Winston Churchill Boulevard

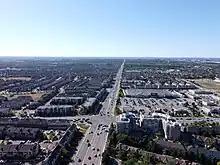
Aerial view of Winston Churchill Boulevard in Erin Mills, Mississauga

Winston Churchill Boulevard is a long north-south roadway that predominantly forms the western boundary of Peel Region with the eastern boundaries of Halton Region and part of Wellington County, in Ontario, Canada. The road begins at Lakeshore Road in the south at the boundaries of the City of Mississauga and the Town of Oakville, and ends at the Caledon-East Garafraxa boundary where it curves east to become a road named Caledon/East Garafraxa Townline at the Peel Region-Dufferin County line. The road is named in honour of British prime minister Winston Churchill.